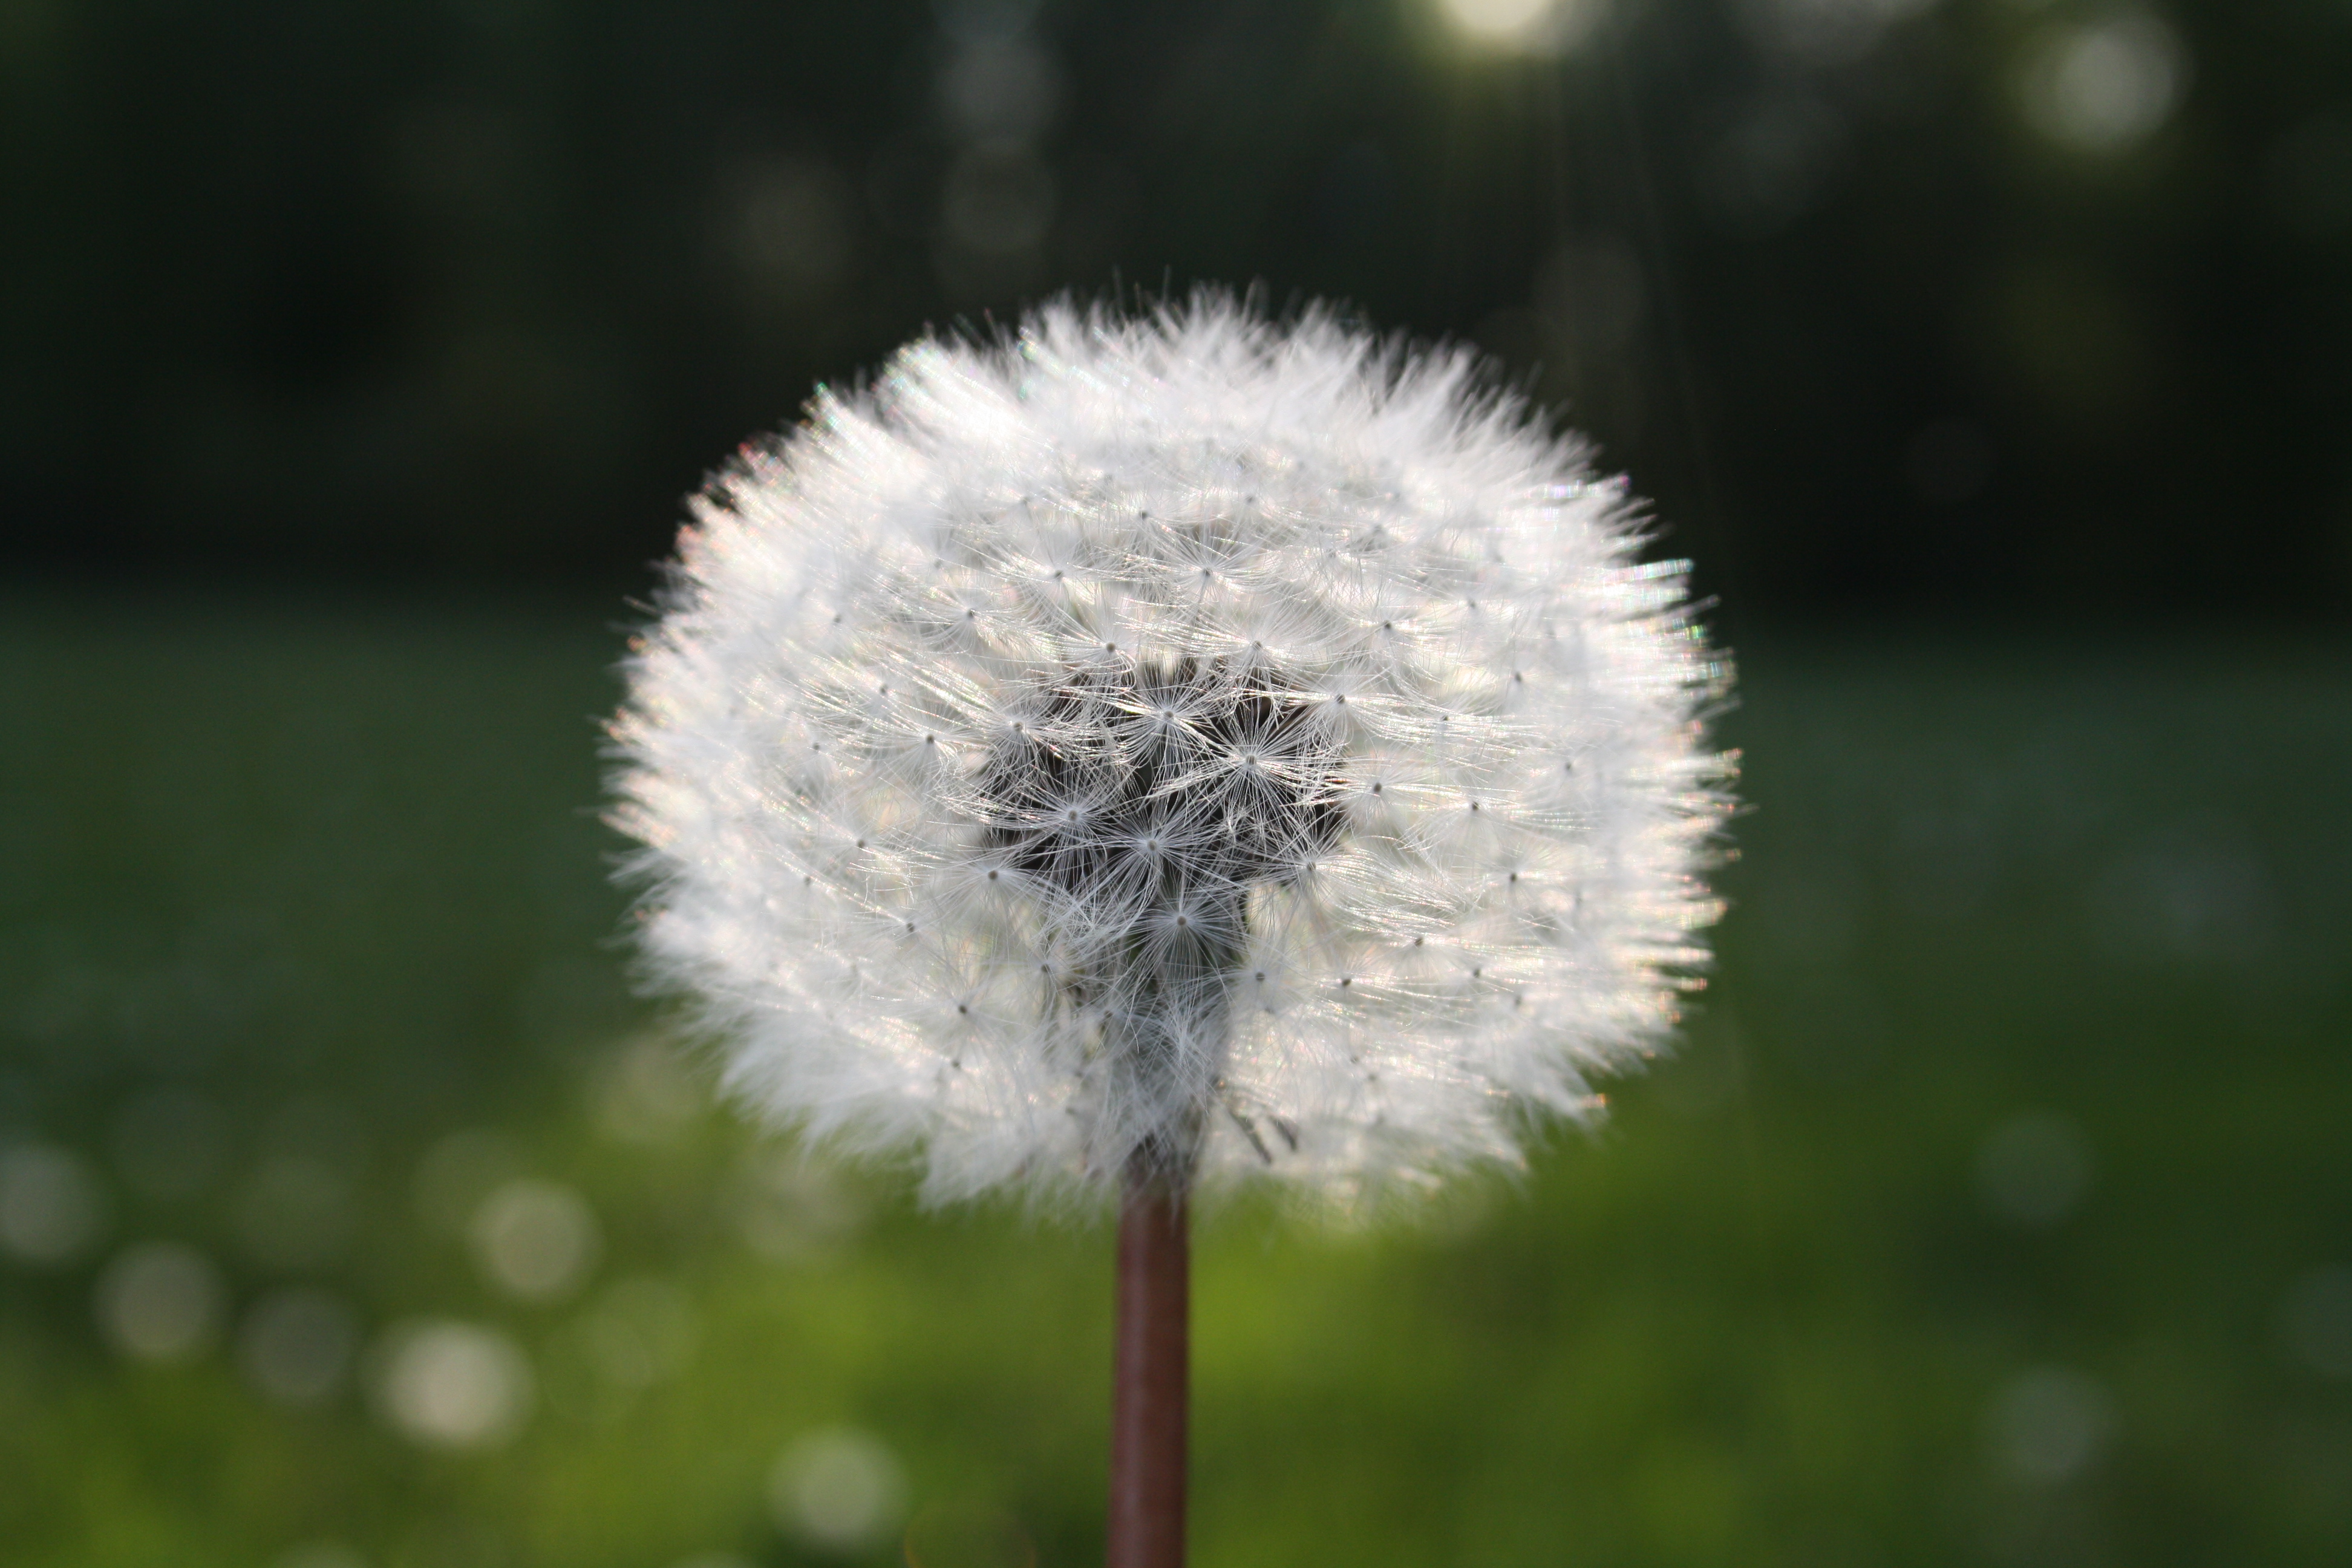
nature, grass, plant, field, meadow, dandelion, flower, botany, flora, close up, seeds, furry, macro photography, blowballs, flowering plant, daisy family, plant stem, land plant, clockflower